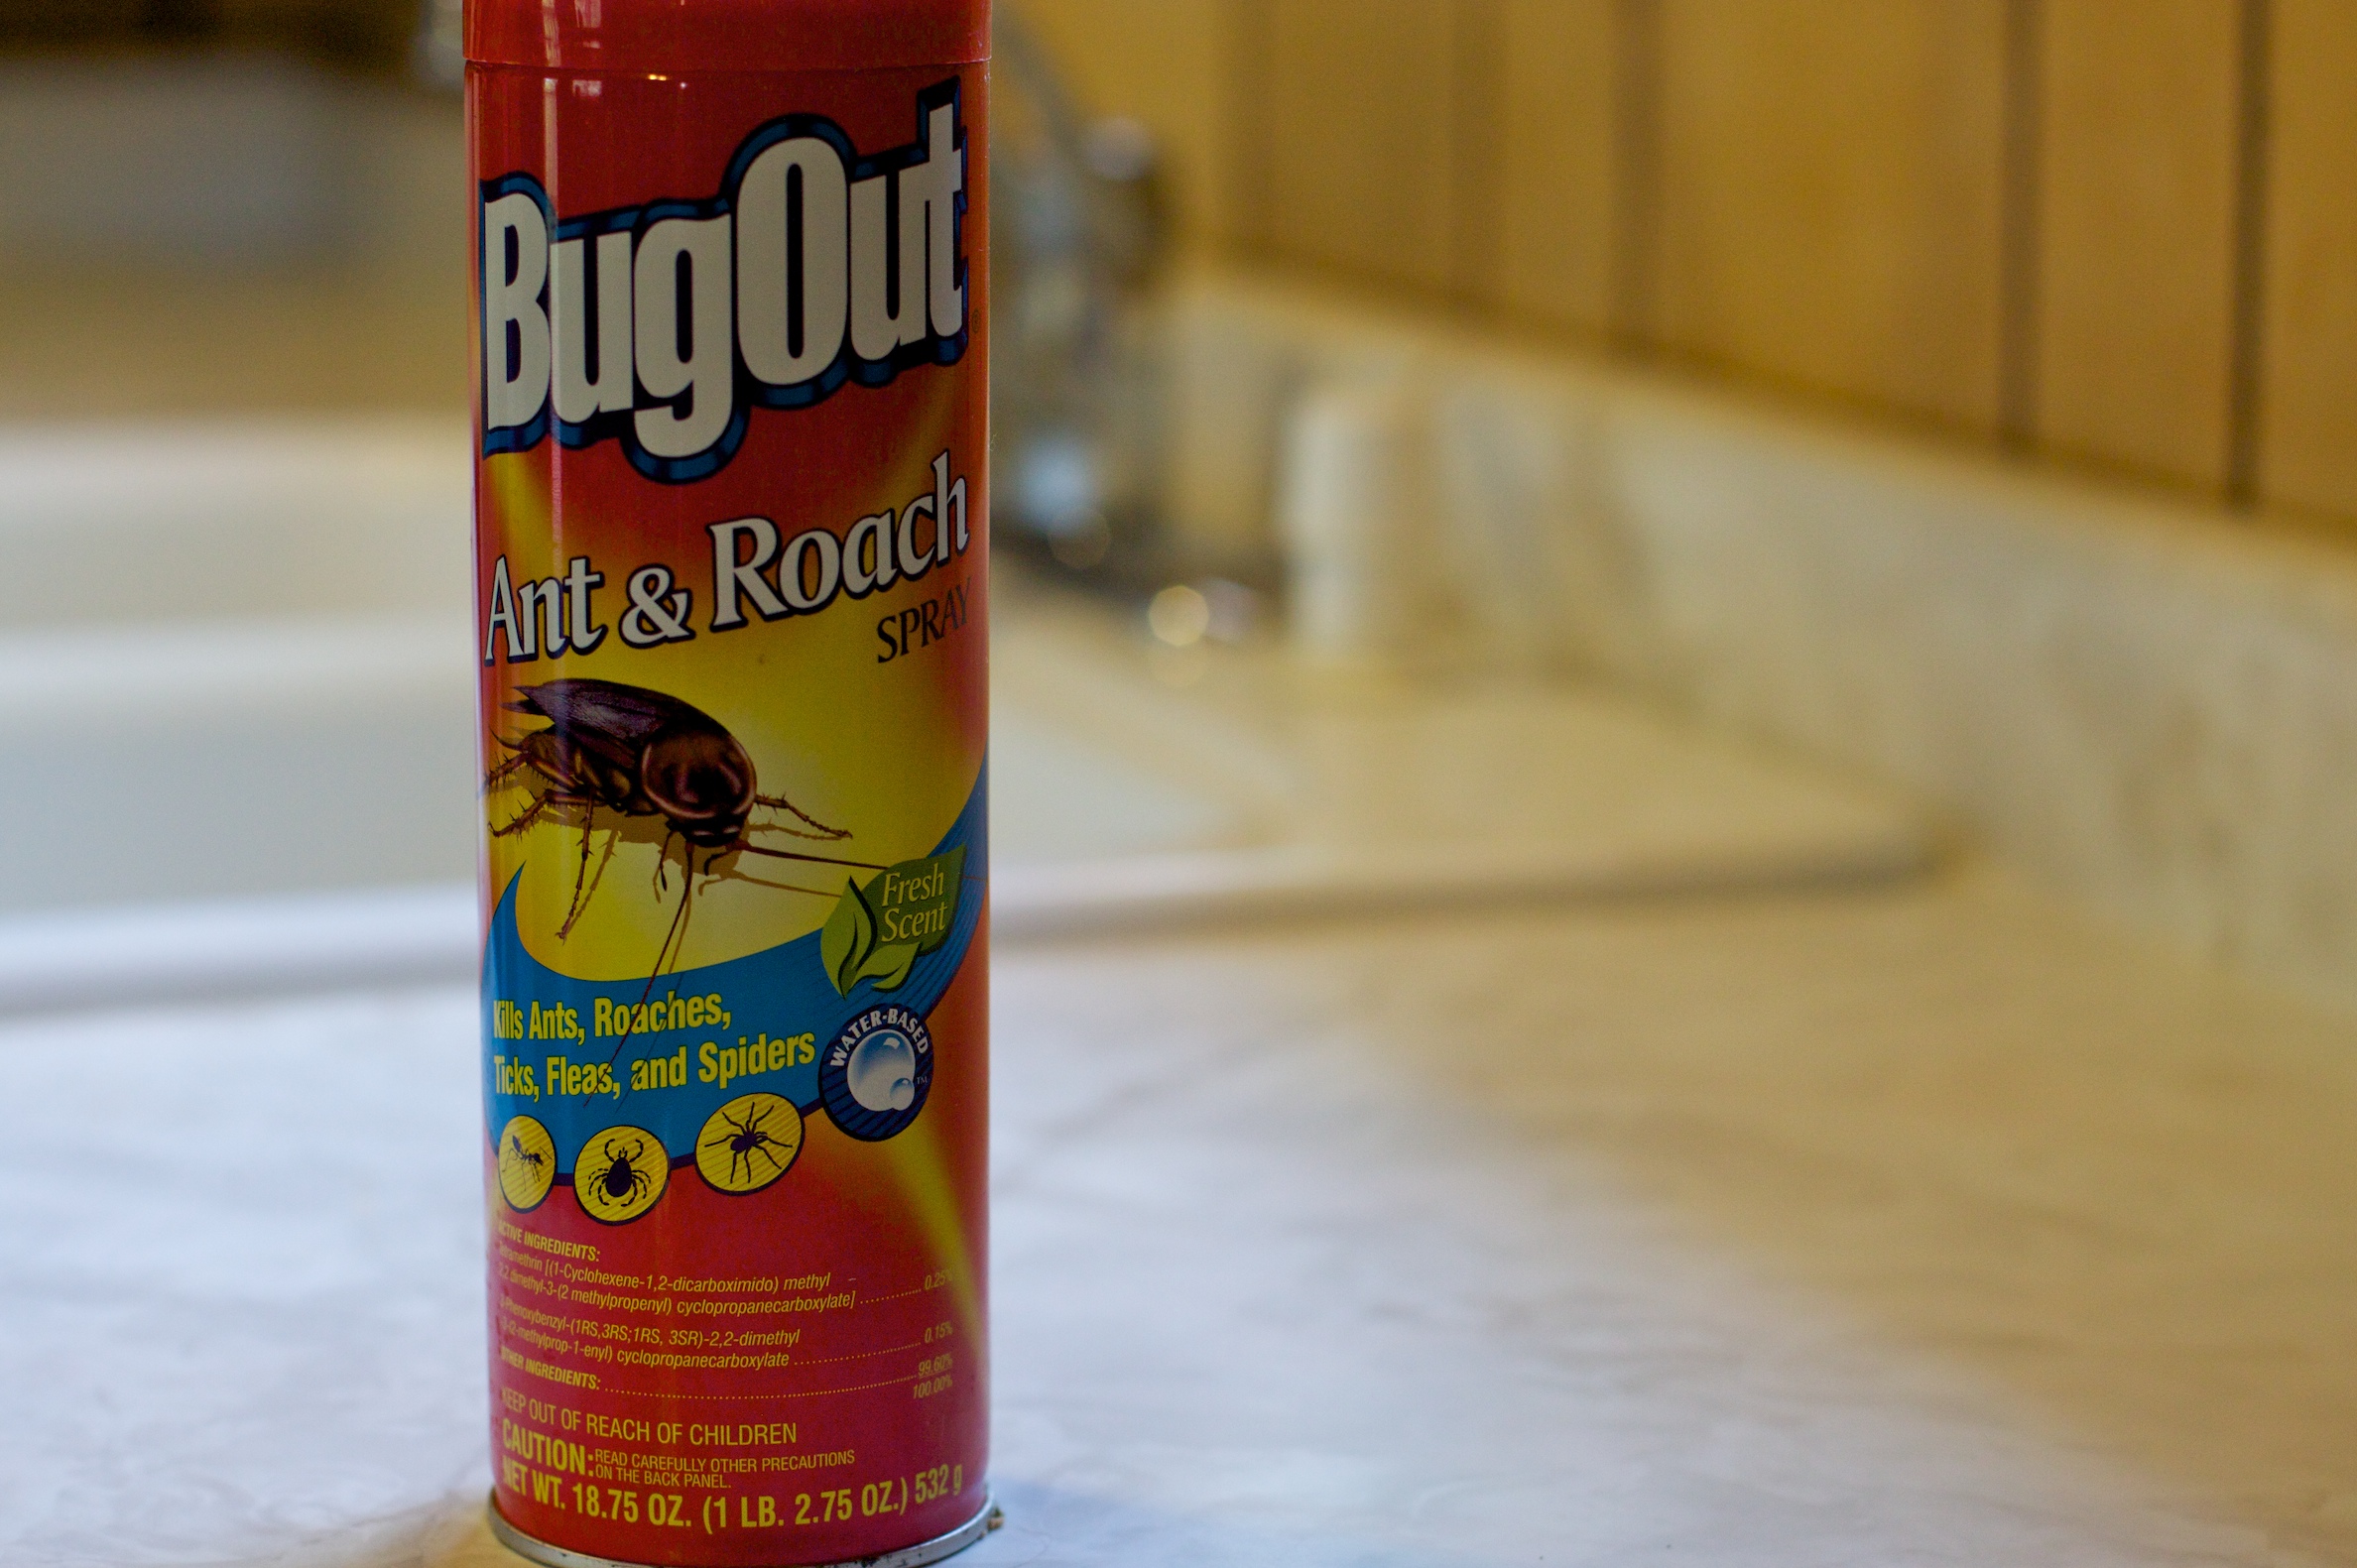
color, drink, yellow, material, 2009365